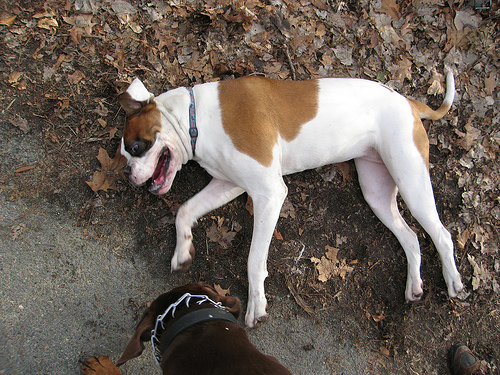
Animal: dog
Breed: american bulldog